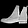
Label: Ankle boot